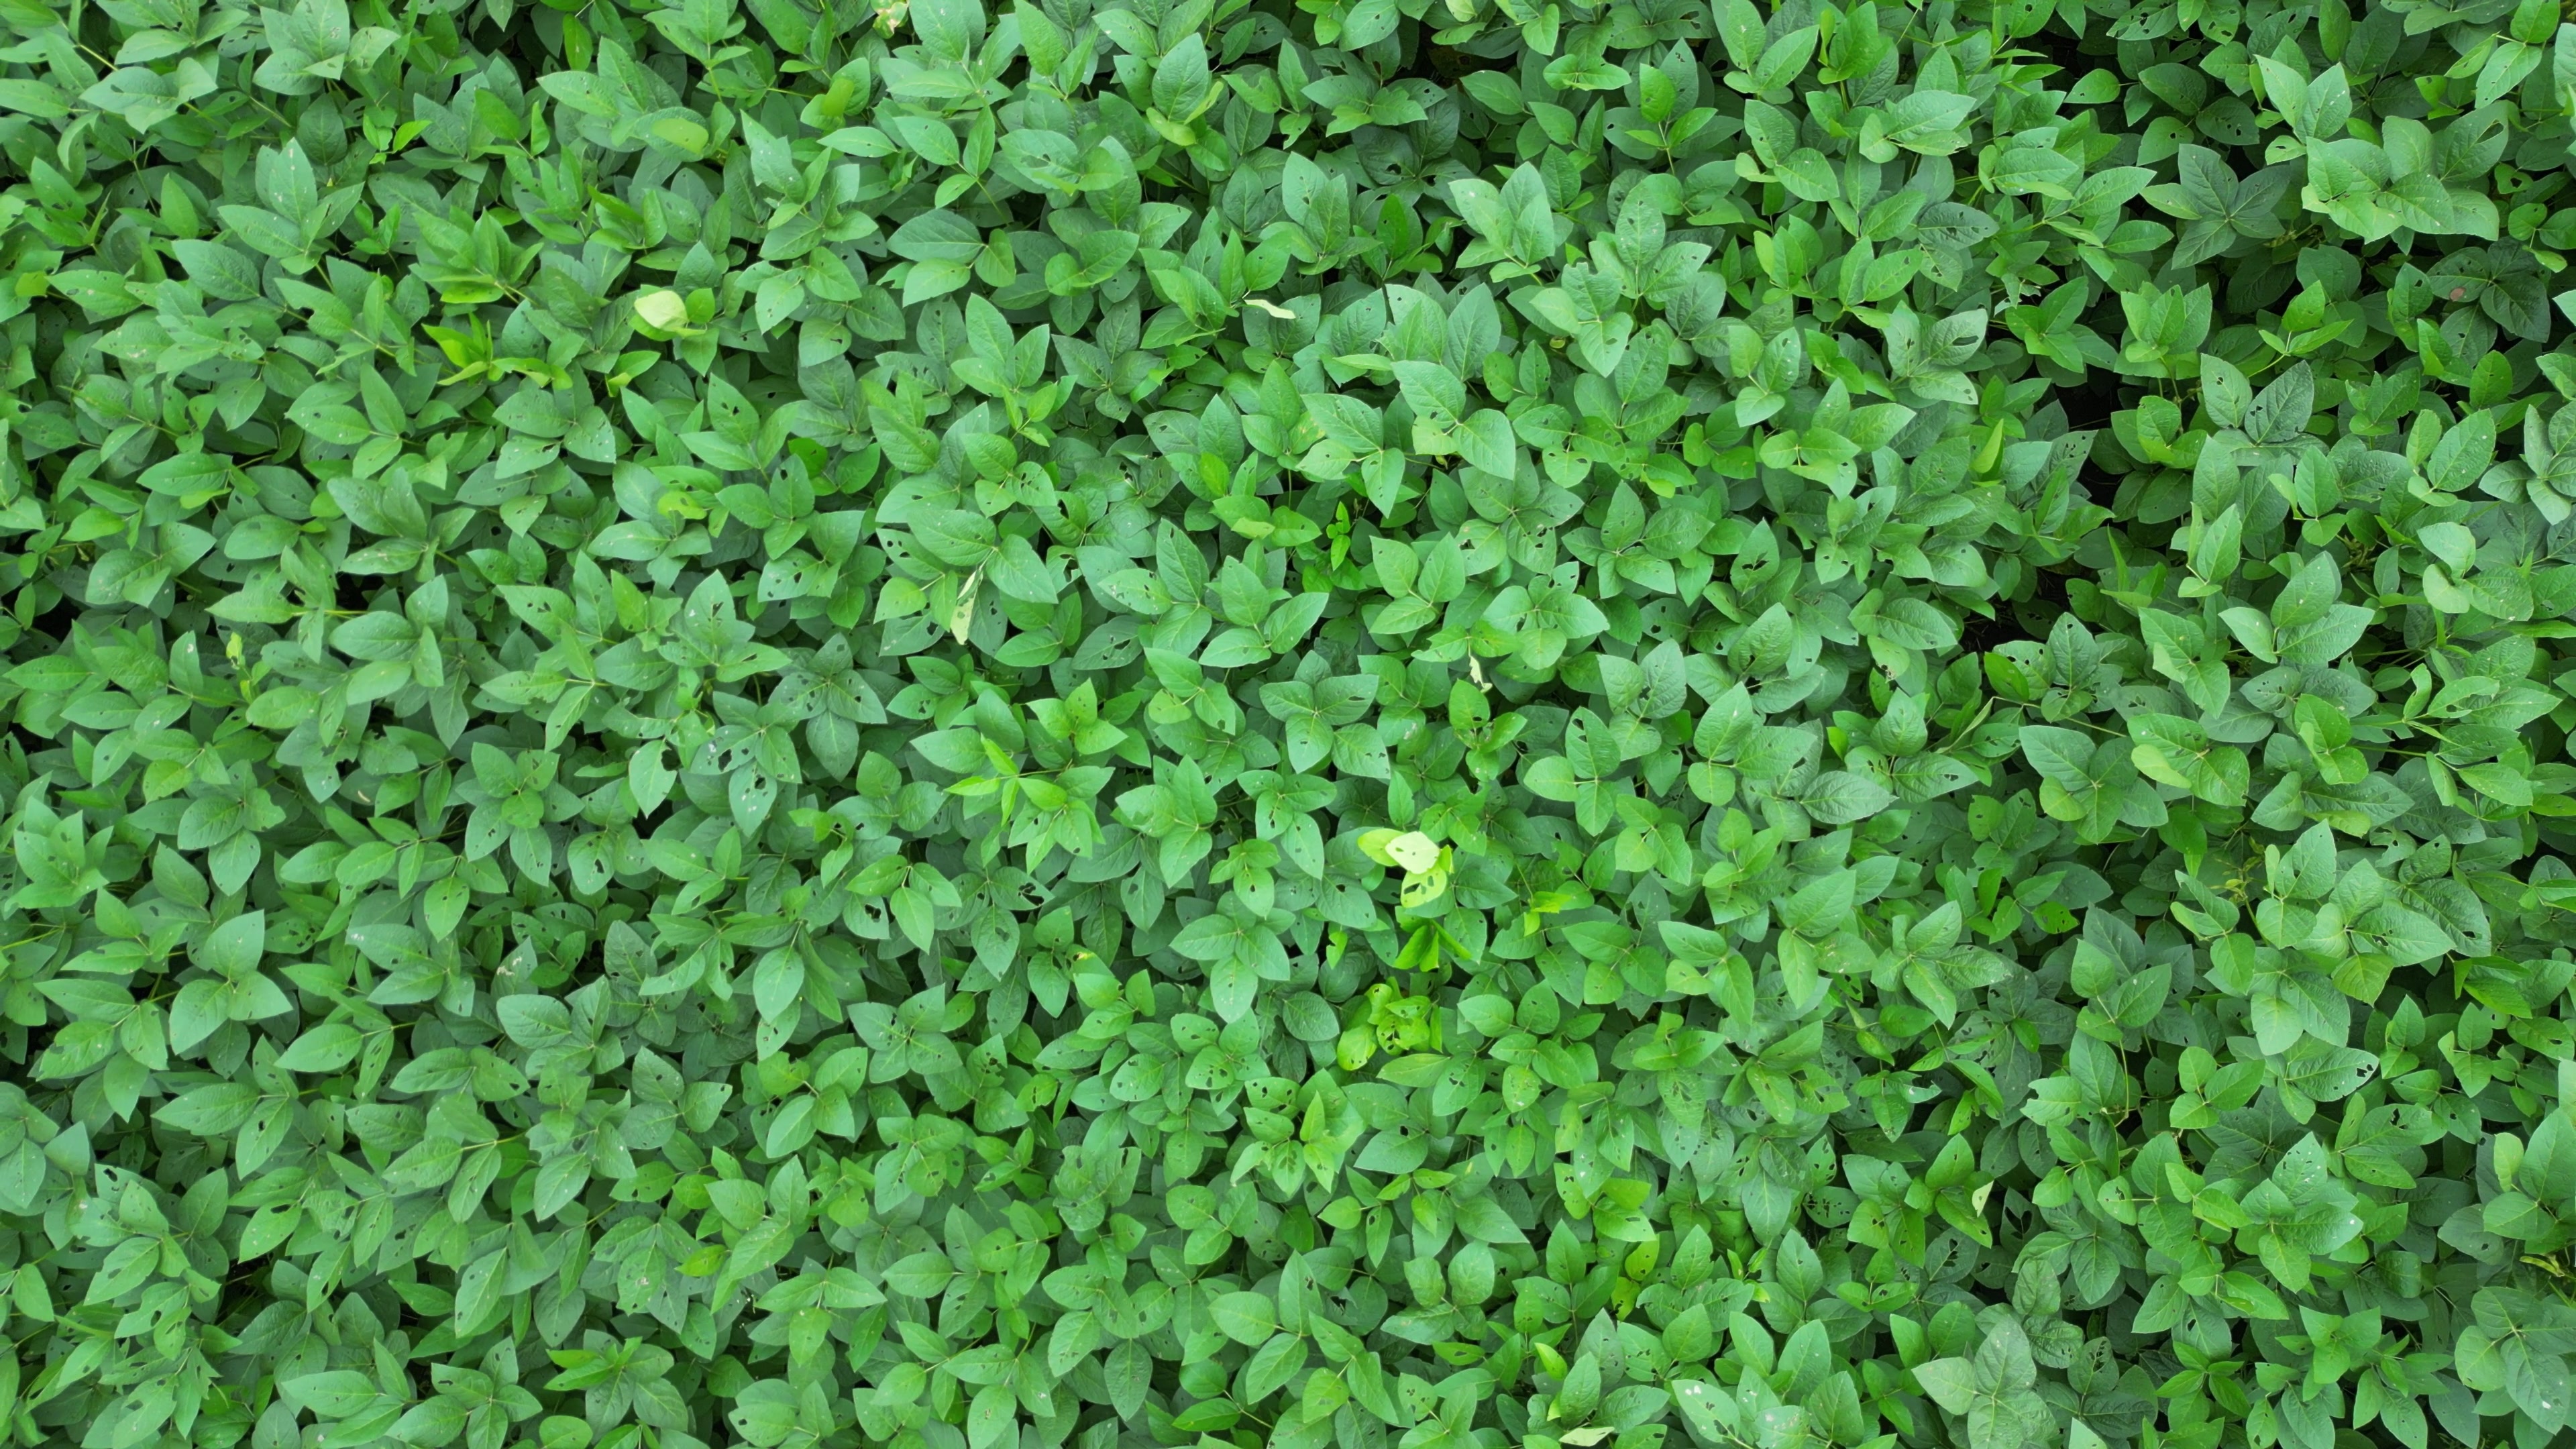
Label: Semilooper_Pest